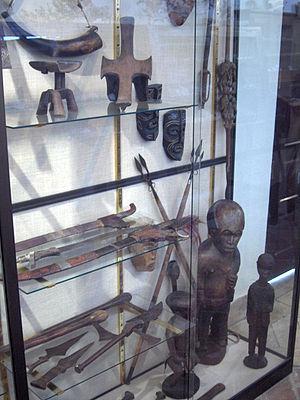
L’histoire du Mozambique dans sa période préhistorique est mal connue mais les premiers habitants de la région sont des ancêtres des Bochimans, qui sont progressivement chassés du territoire du futur Mozambique, entre le Iᵉʳ et le IVᵉ siècle, par des vagues de peuplements de locuteurs des langues bantoues, arrivant par la vallée du Zambèze.
Lagos est une ville et une agglomération située à l'embouchure de la Bensafrim au sud de l'Algarve, au Portugal. La majorité de la population, établie sur le littoral, vit du tourisme et des activités de service connexes. L'hinterland, agricole et forestier, est comparativement beaucoup moins densément peuplé.